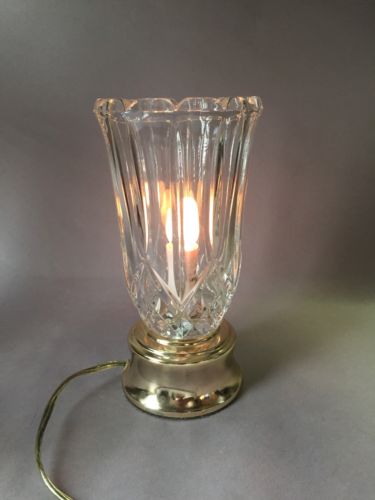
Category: lamp